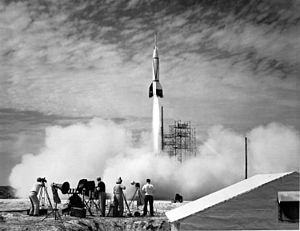
Cape Canaveral Air Force Station
Bumper V-2, som var det første missil der blev affyret fra Cape Canaveral
Cape Canaveral Air Force Station er det amerikanske militærs rumaffyringsstation på østkysten. Komplekset ligger på Cape Canaveral i Florida ved siden af NASAs affyringskompleks John F. Kennedy Space Center.